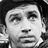
Emotion: surprise